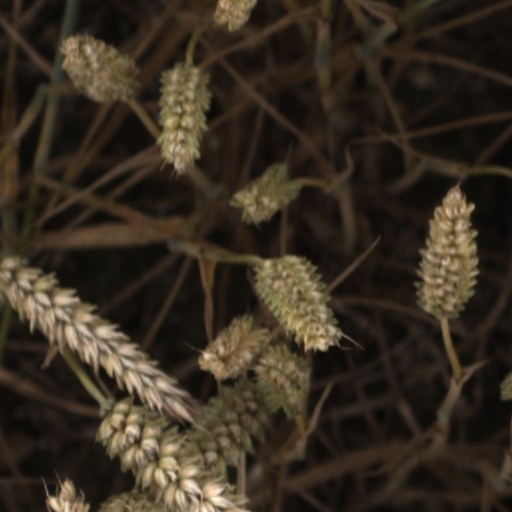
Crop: wheat